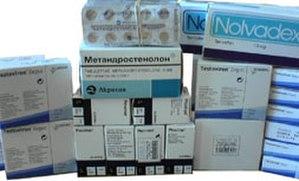
Les stéroïdes anabolisants, également connus sous le nom de stéroïdes androgéniques anabolisants ou SAA, sont une classe d'hormones stéroïdiennes liée à une hormone naturelle humaine : la testostérone. Ils augmentent la synthèse des protéines dans les cellules, entraînant une augmentation de tissus cellulaires, en particulier dans les muscles.